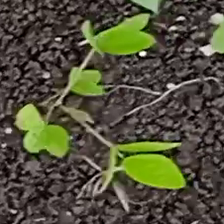
Weed species: Asian_Pigeonwings_(Clitoria Ternatea)